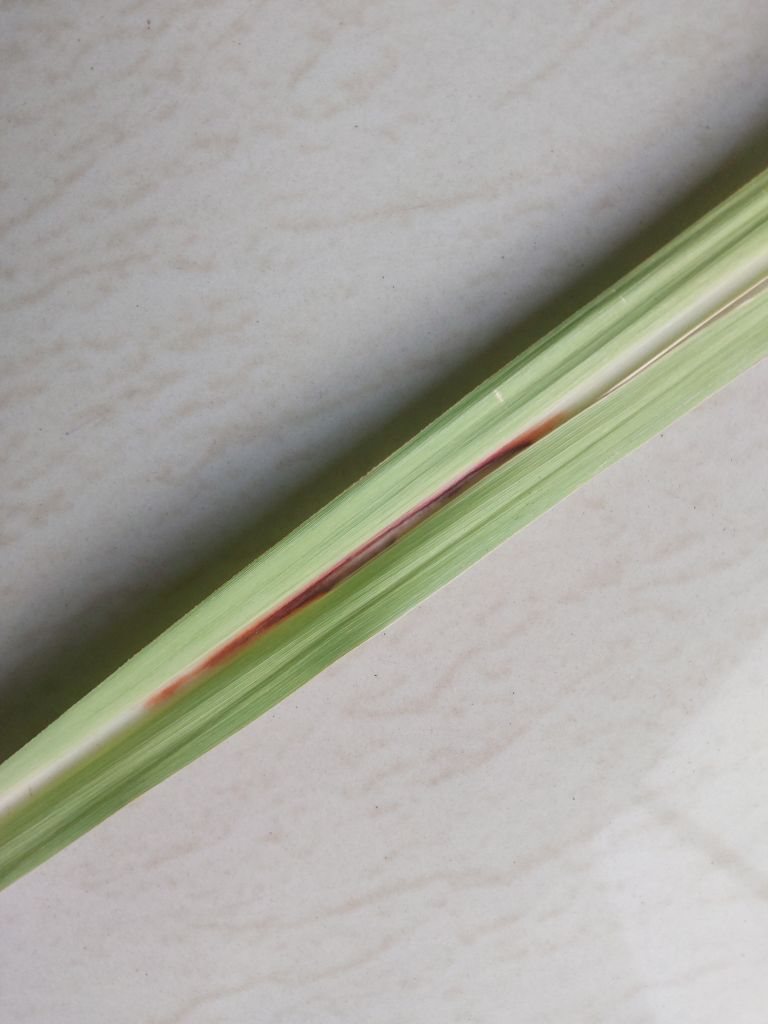
Label: Brown Spot